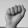
ASL letter: A